Wisconsin Timber Rattlers

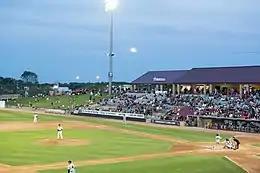
A view of the green baseball field from the third base side seats showing men in white baseball uniforms playing their positions at dusk

Appleton became the Class A affiliate of the Seattle Mariners in 1993. On August 29, 1994, the Foxes played their final game at the 54-year-old Goodland Field. The 8–1 loss to the South Bend Silver Hawks was attended by a season-high 3,492 people. The team would move to the new $4.75-million Fox Cities Stadium in Grand Chute the next season. Also in 1995, after 37 seasons as the Foxes, the team rebranded as the Wisconsin Timber Rattlers. This change was made to increase their regional appeal outside the Fox Cities and to boost merchandise sales. "Timber Rattlers" was chosen by area school children who selected it from among three possible monikers along with several logos for each. The name refers to the timber rattlesnake, which is not typically found in the Appleton area but is more common in southwest Wisconsin. The team's scheduled April 5, 1995, home opener at their new facility was postponed due to snow and rescheduled for the next afternoon as a doubleheader. The Timber Rattlers won both games, defeating the West Michigan Whitecaps, 3–1 and 8–6, before an audience of 1,937 people.